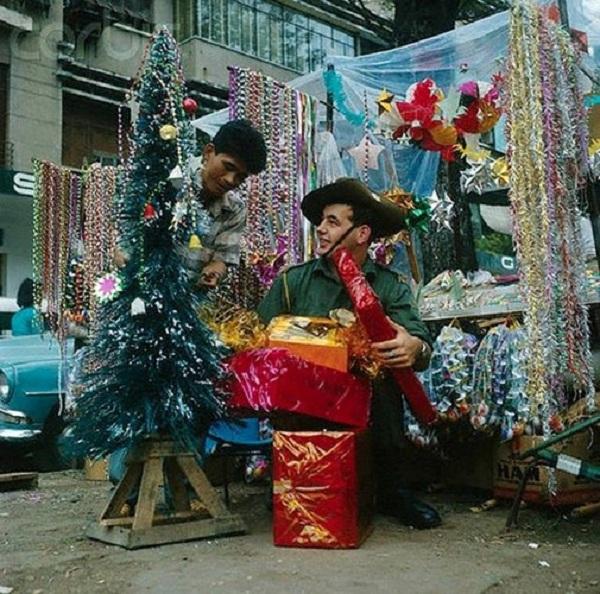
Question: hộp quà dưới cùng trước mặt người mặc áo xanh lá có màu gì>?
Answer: màu đỏ